Carol Ryrie Brink

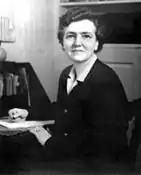

Carol Ryrie Brink (December 28, 1895 – August 15, 1981) was an American writer of over thirty juvenile and adult books. Her novel "Caddie Woodlawn" won the 1936 Newbery Medal and a Lewis Carroll Shelf Award in 1958.